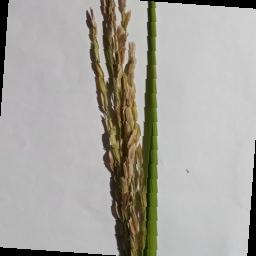
Label: Rice___Neck_Blast